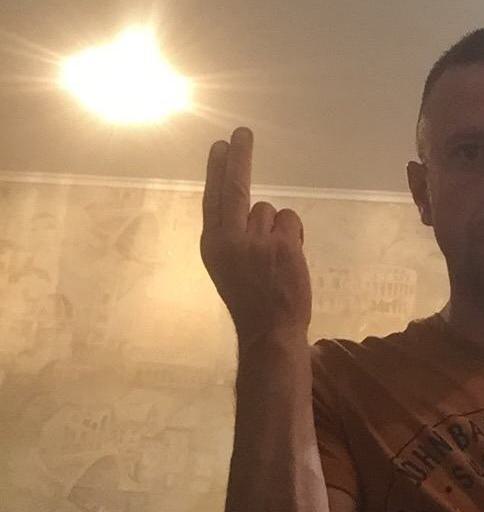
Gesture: two_up_inverted